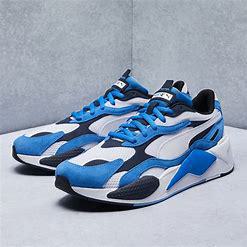
Brand: Puma
Model: Rs